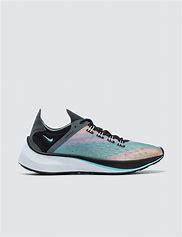
Brand: Nike
Model: Exp X14